Sky position (RA, Dec in degrees): 213.881, 4.696
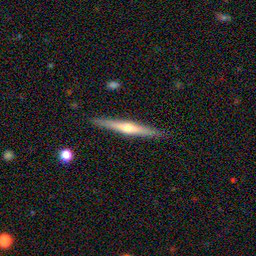
Galaxy morphology: Edge-on Galaxies with Bulge